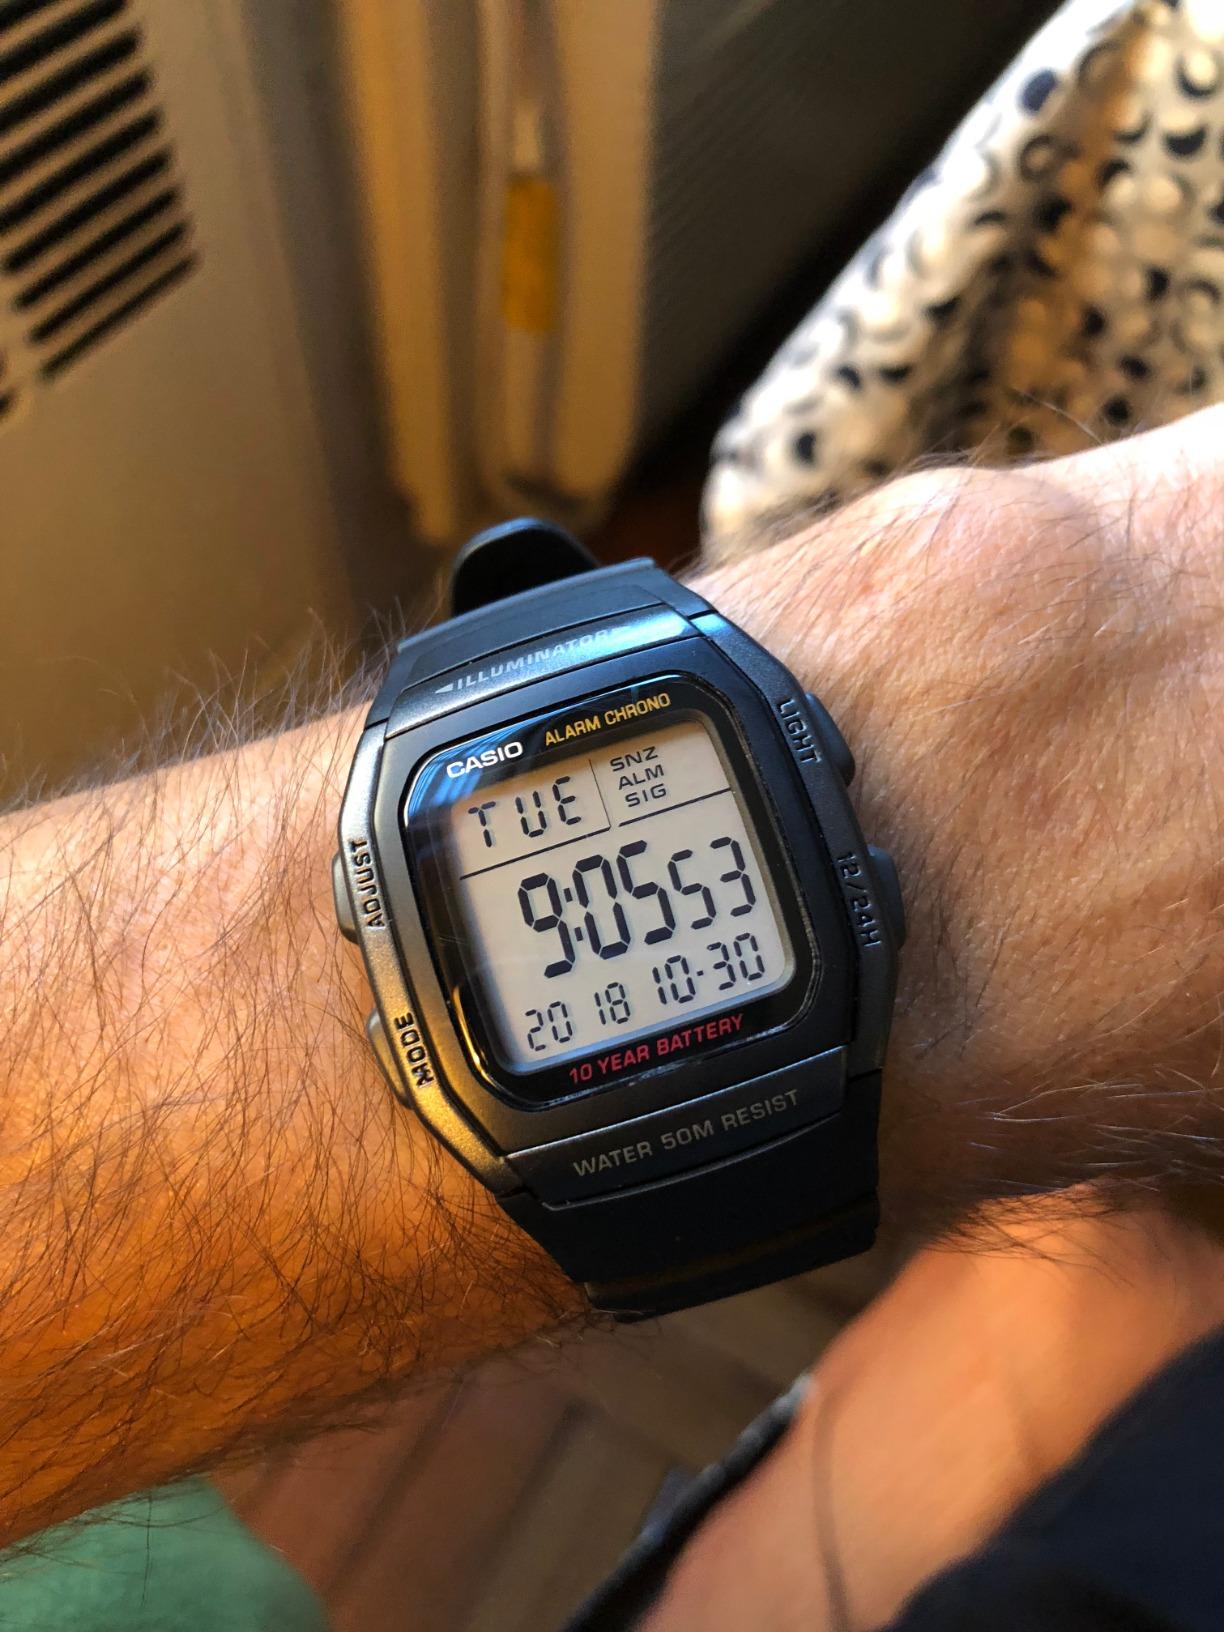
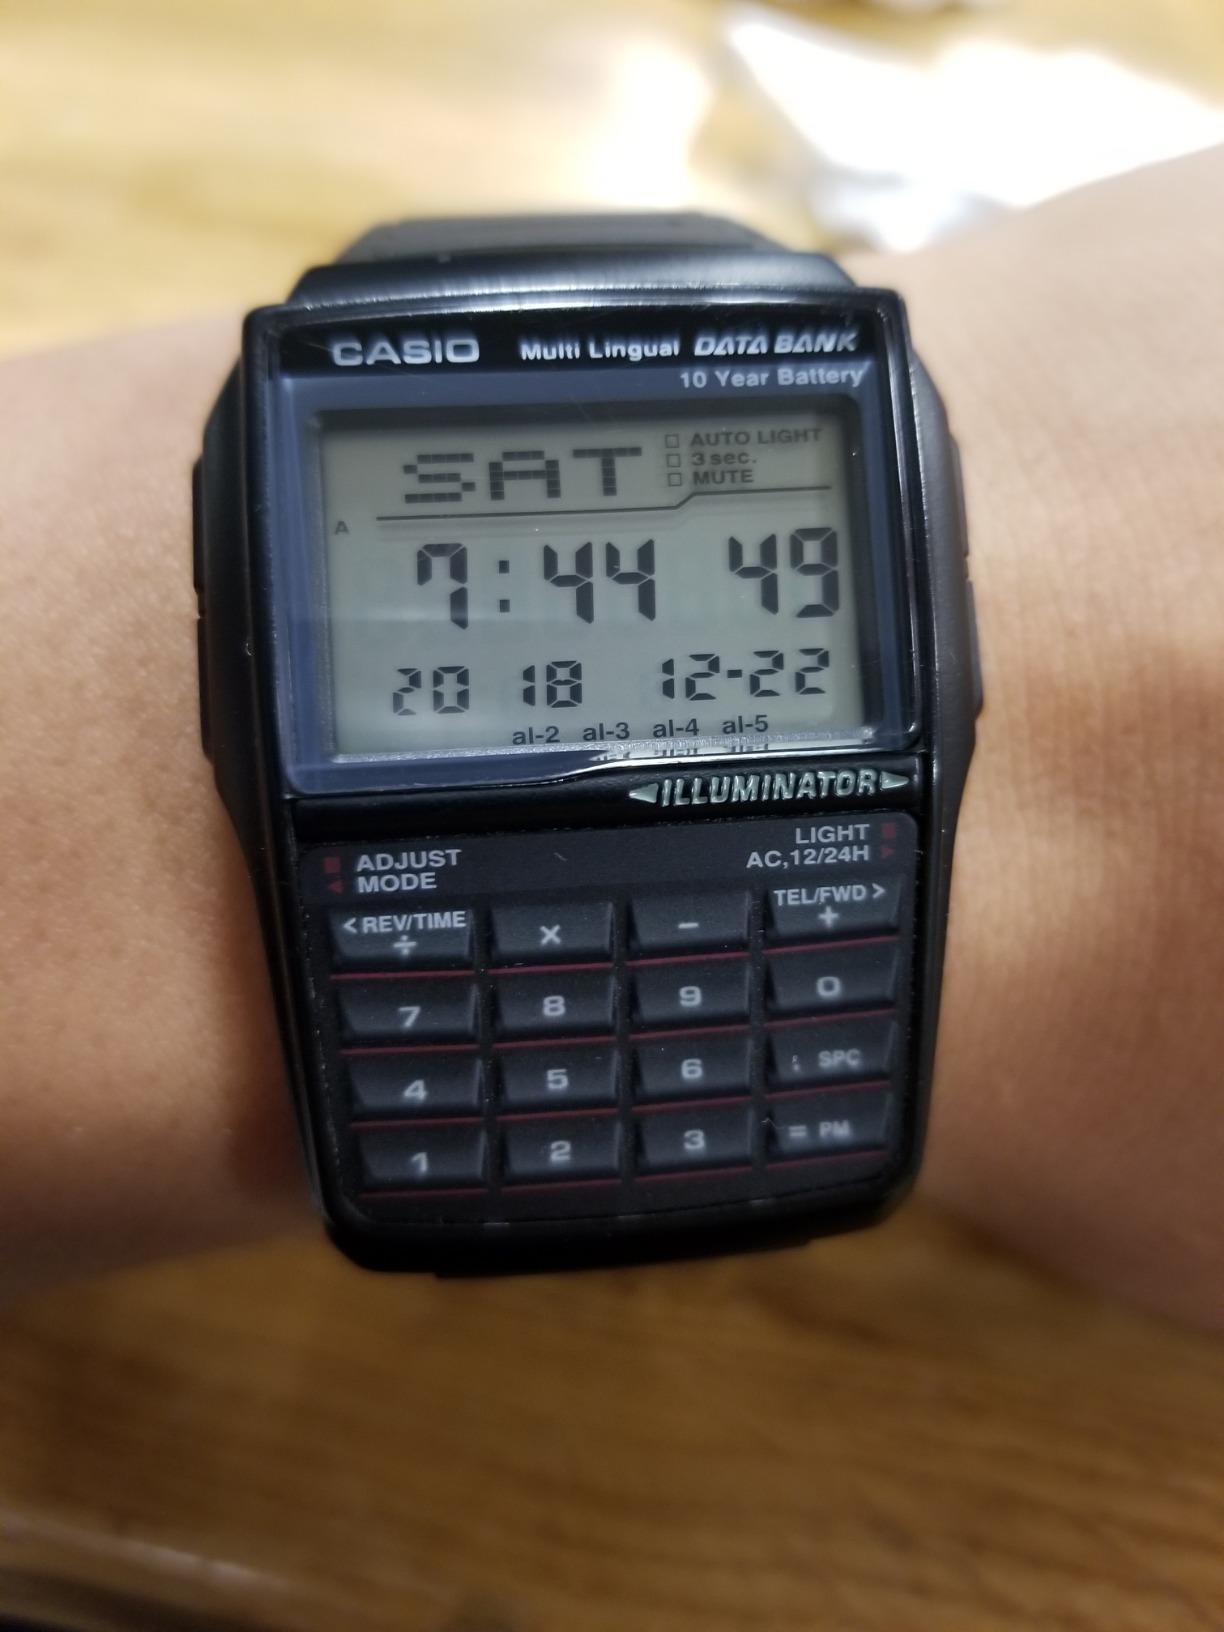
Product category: accessories_watch
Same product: no